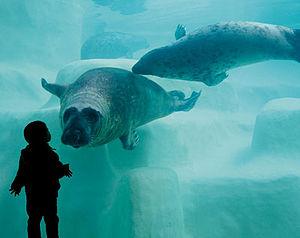
Vision subaquatique du bassin des phoques au Musée de la Mer de Biarritz
L'aquarium de Biarritz, connu aussi par le premier nom qui lui a été attribué, le musée de la Mer, se situe à Biarritz dans les Pyrénées-Atlantiques face au rocher de la Vierge. Le premier musée de la mer de Biarritz est créé en 1871 par le marquis Léopold de Folin. Le bâtiment actuel, de style Art déco, accolé à la falaise du plateau de l'Atalaye, a été inauguré le 10 août 1933. Il a subi une première rénovation en 1992 afin d'abriter une importante collection d'animaux marins et d'oiseaux naturalisés. Une extension du musée de 2009 à 2011 a permis de doubler la surface de visite et d'augmenter considérablement le nombre de bassins, au détriment de l'espace réservé aux oiseaux naturalisés. L'emblème du musée de la mer est un poulpe blanc sur fond bleu.